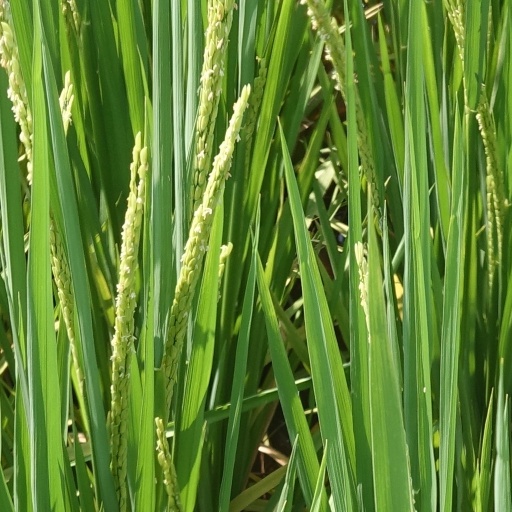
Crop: rice